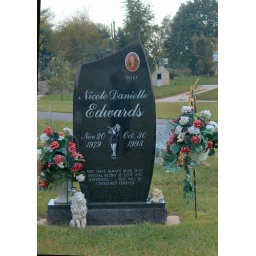
A young girl in our little town that died in a car crash.